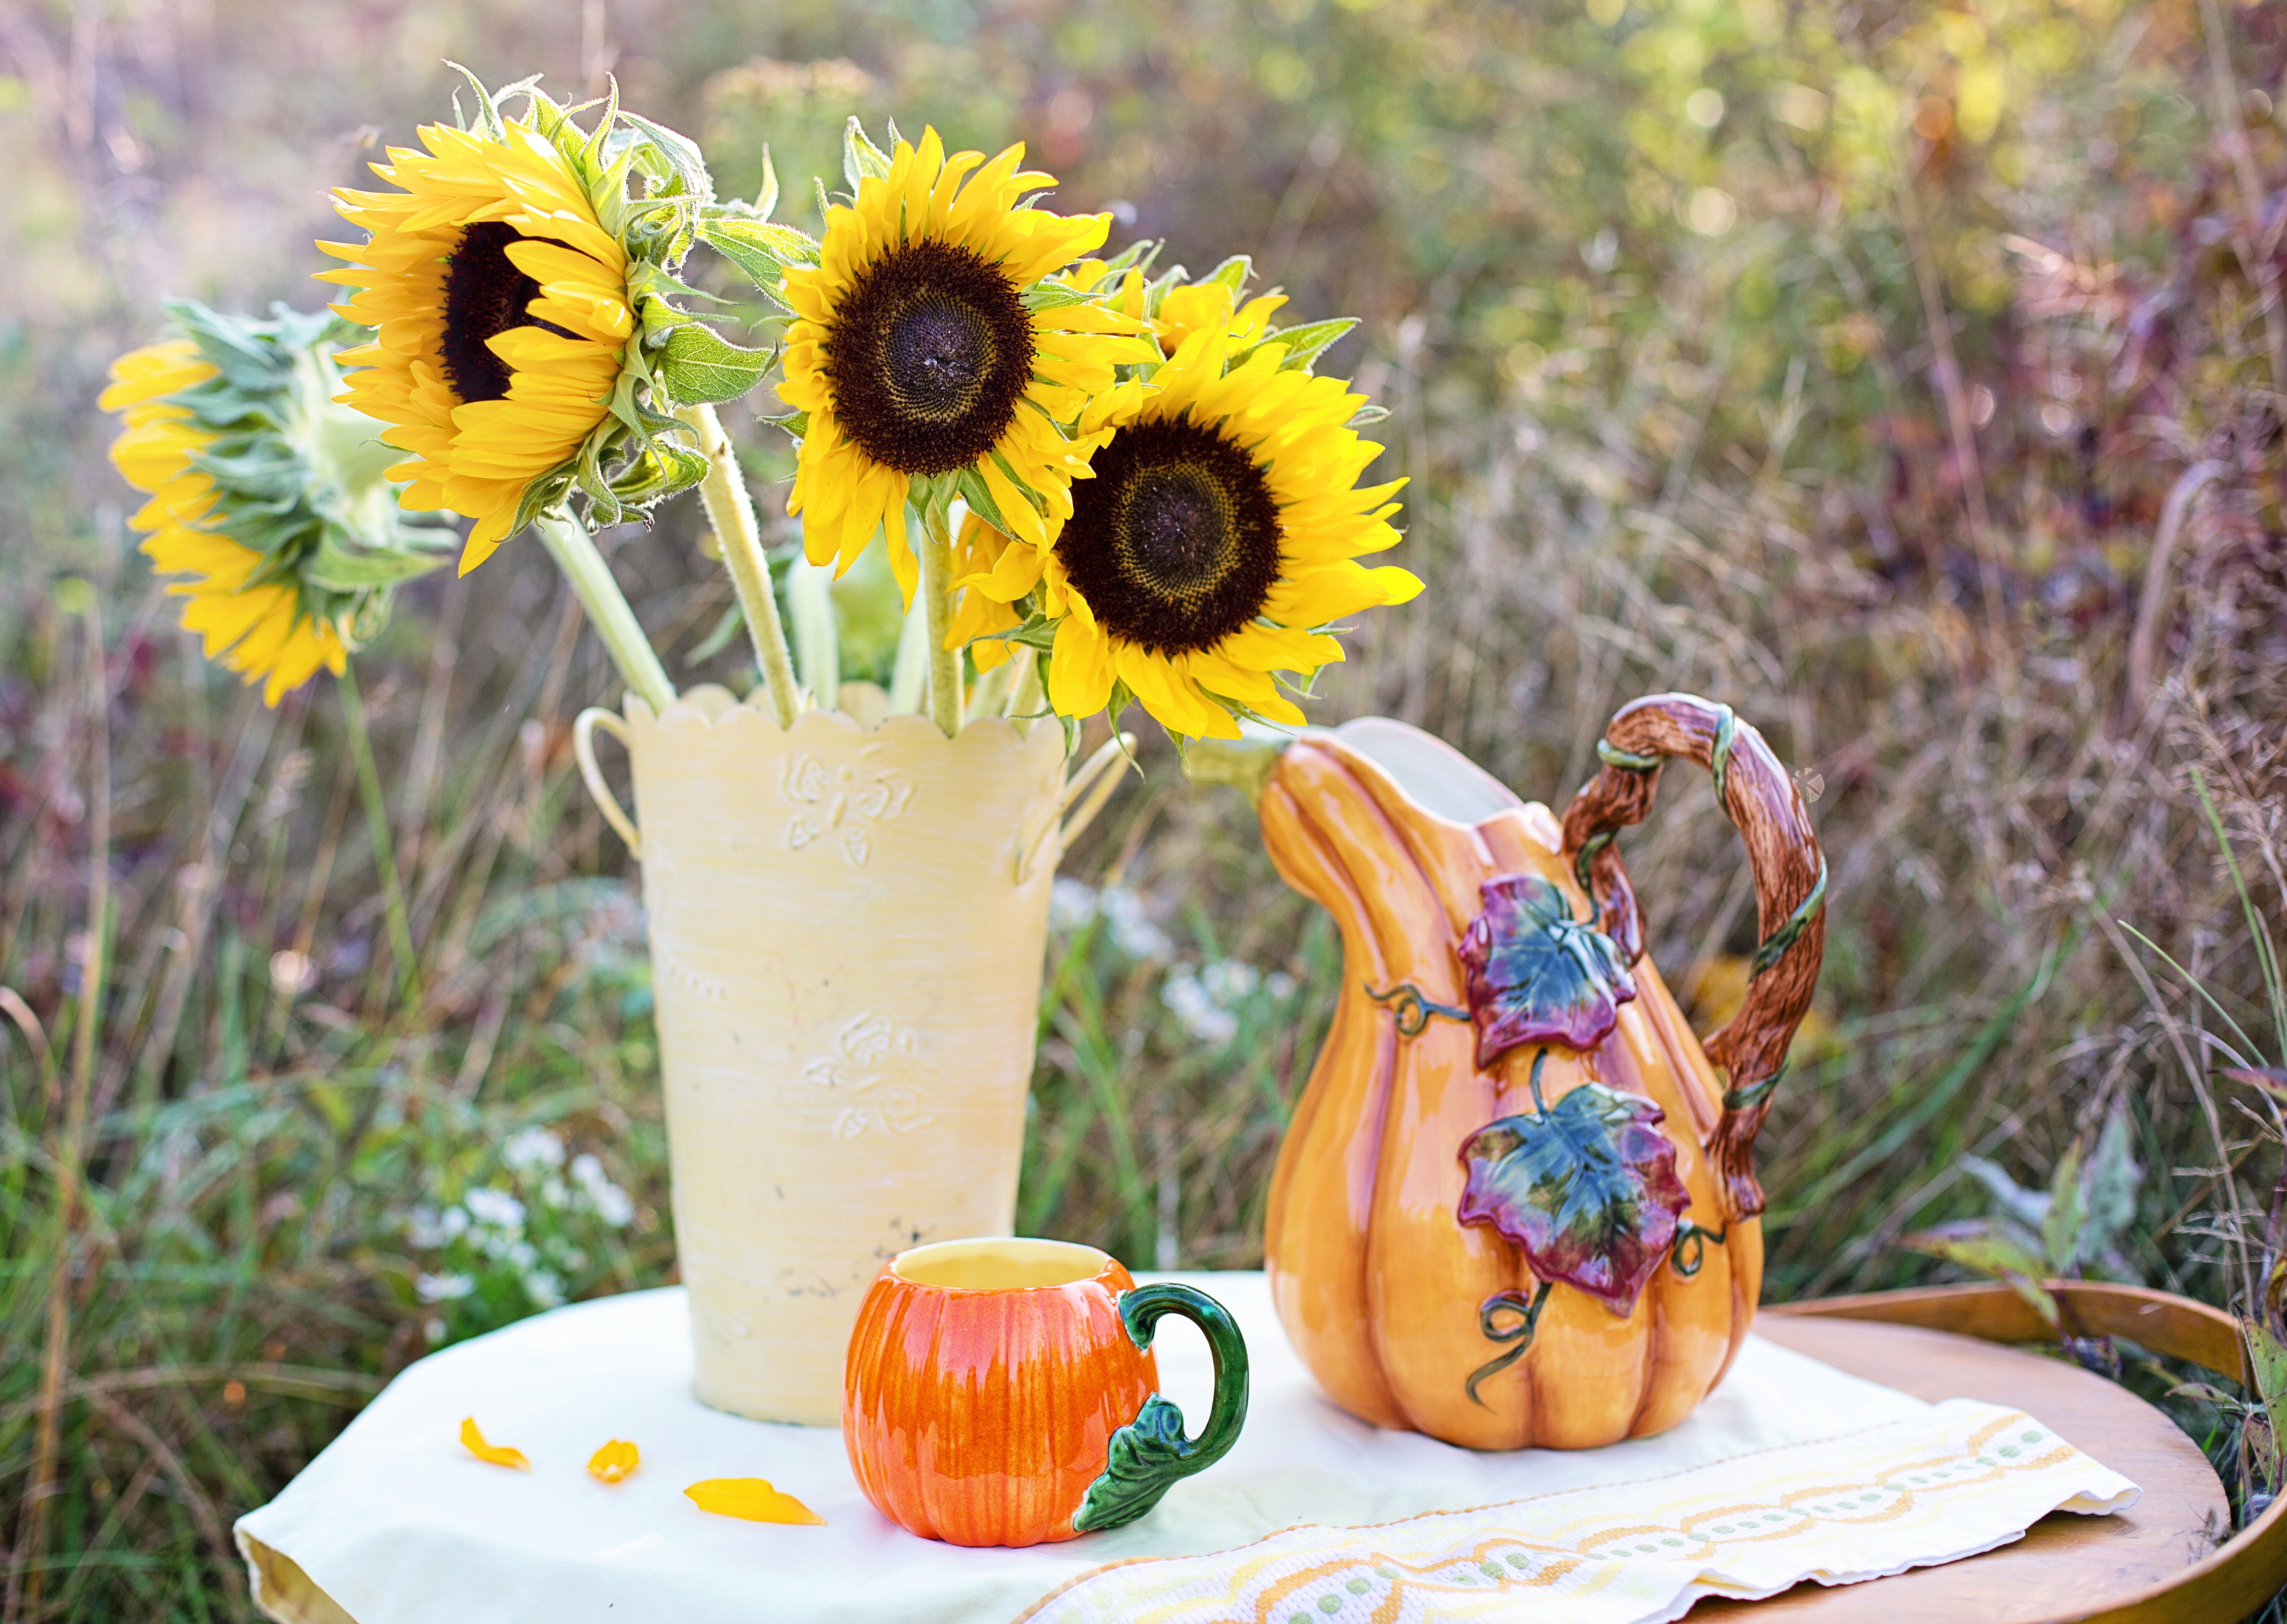
plant, fall, flower, bouquet, vase, produce, autumn, yellow, sunflower, flowers, thanksgiving, sunflowers, floristry, flowering plant, daisy family, flower bouquet, floral design, land plant, flower arranging